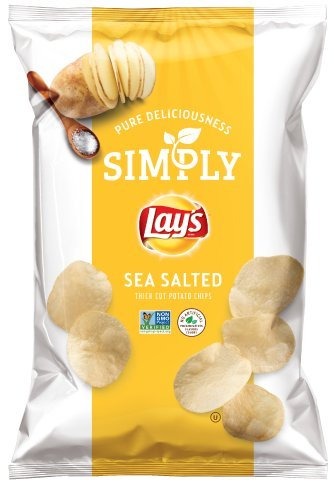
Item Name: Lay's Sea Salted Simply Potato Chips Thick Cut 8.5 Oz (Pack of 8)
Value: 68.0
Unit: Ounce

Price: 6.67